Zoë Bestel

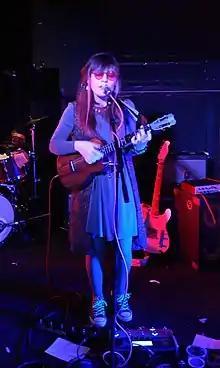
Bestel performing in November 2019

Zoë Bestel is a Scottish singer-songwriter, who describes her music as Nu-Folk. She started learning the Ukulele in 2011 and released her first EP in 2012. Bestel has released two albums, been nominated for the Scottish Alternative Music Awards under the Best Acoustic category and supported artists such as Nathan Connolly of Snow Patrol, Emily Smith, The Paul McKenna Band, The Peatbog Faeries, Erin Rae, Chris Wood, Paul Brady, Steve Tilston and Bella Hardy.